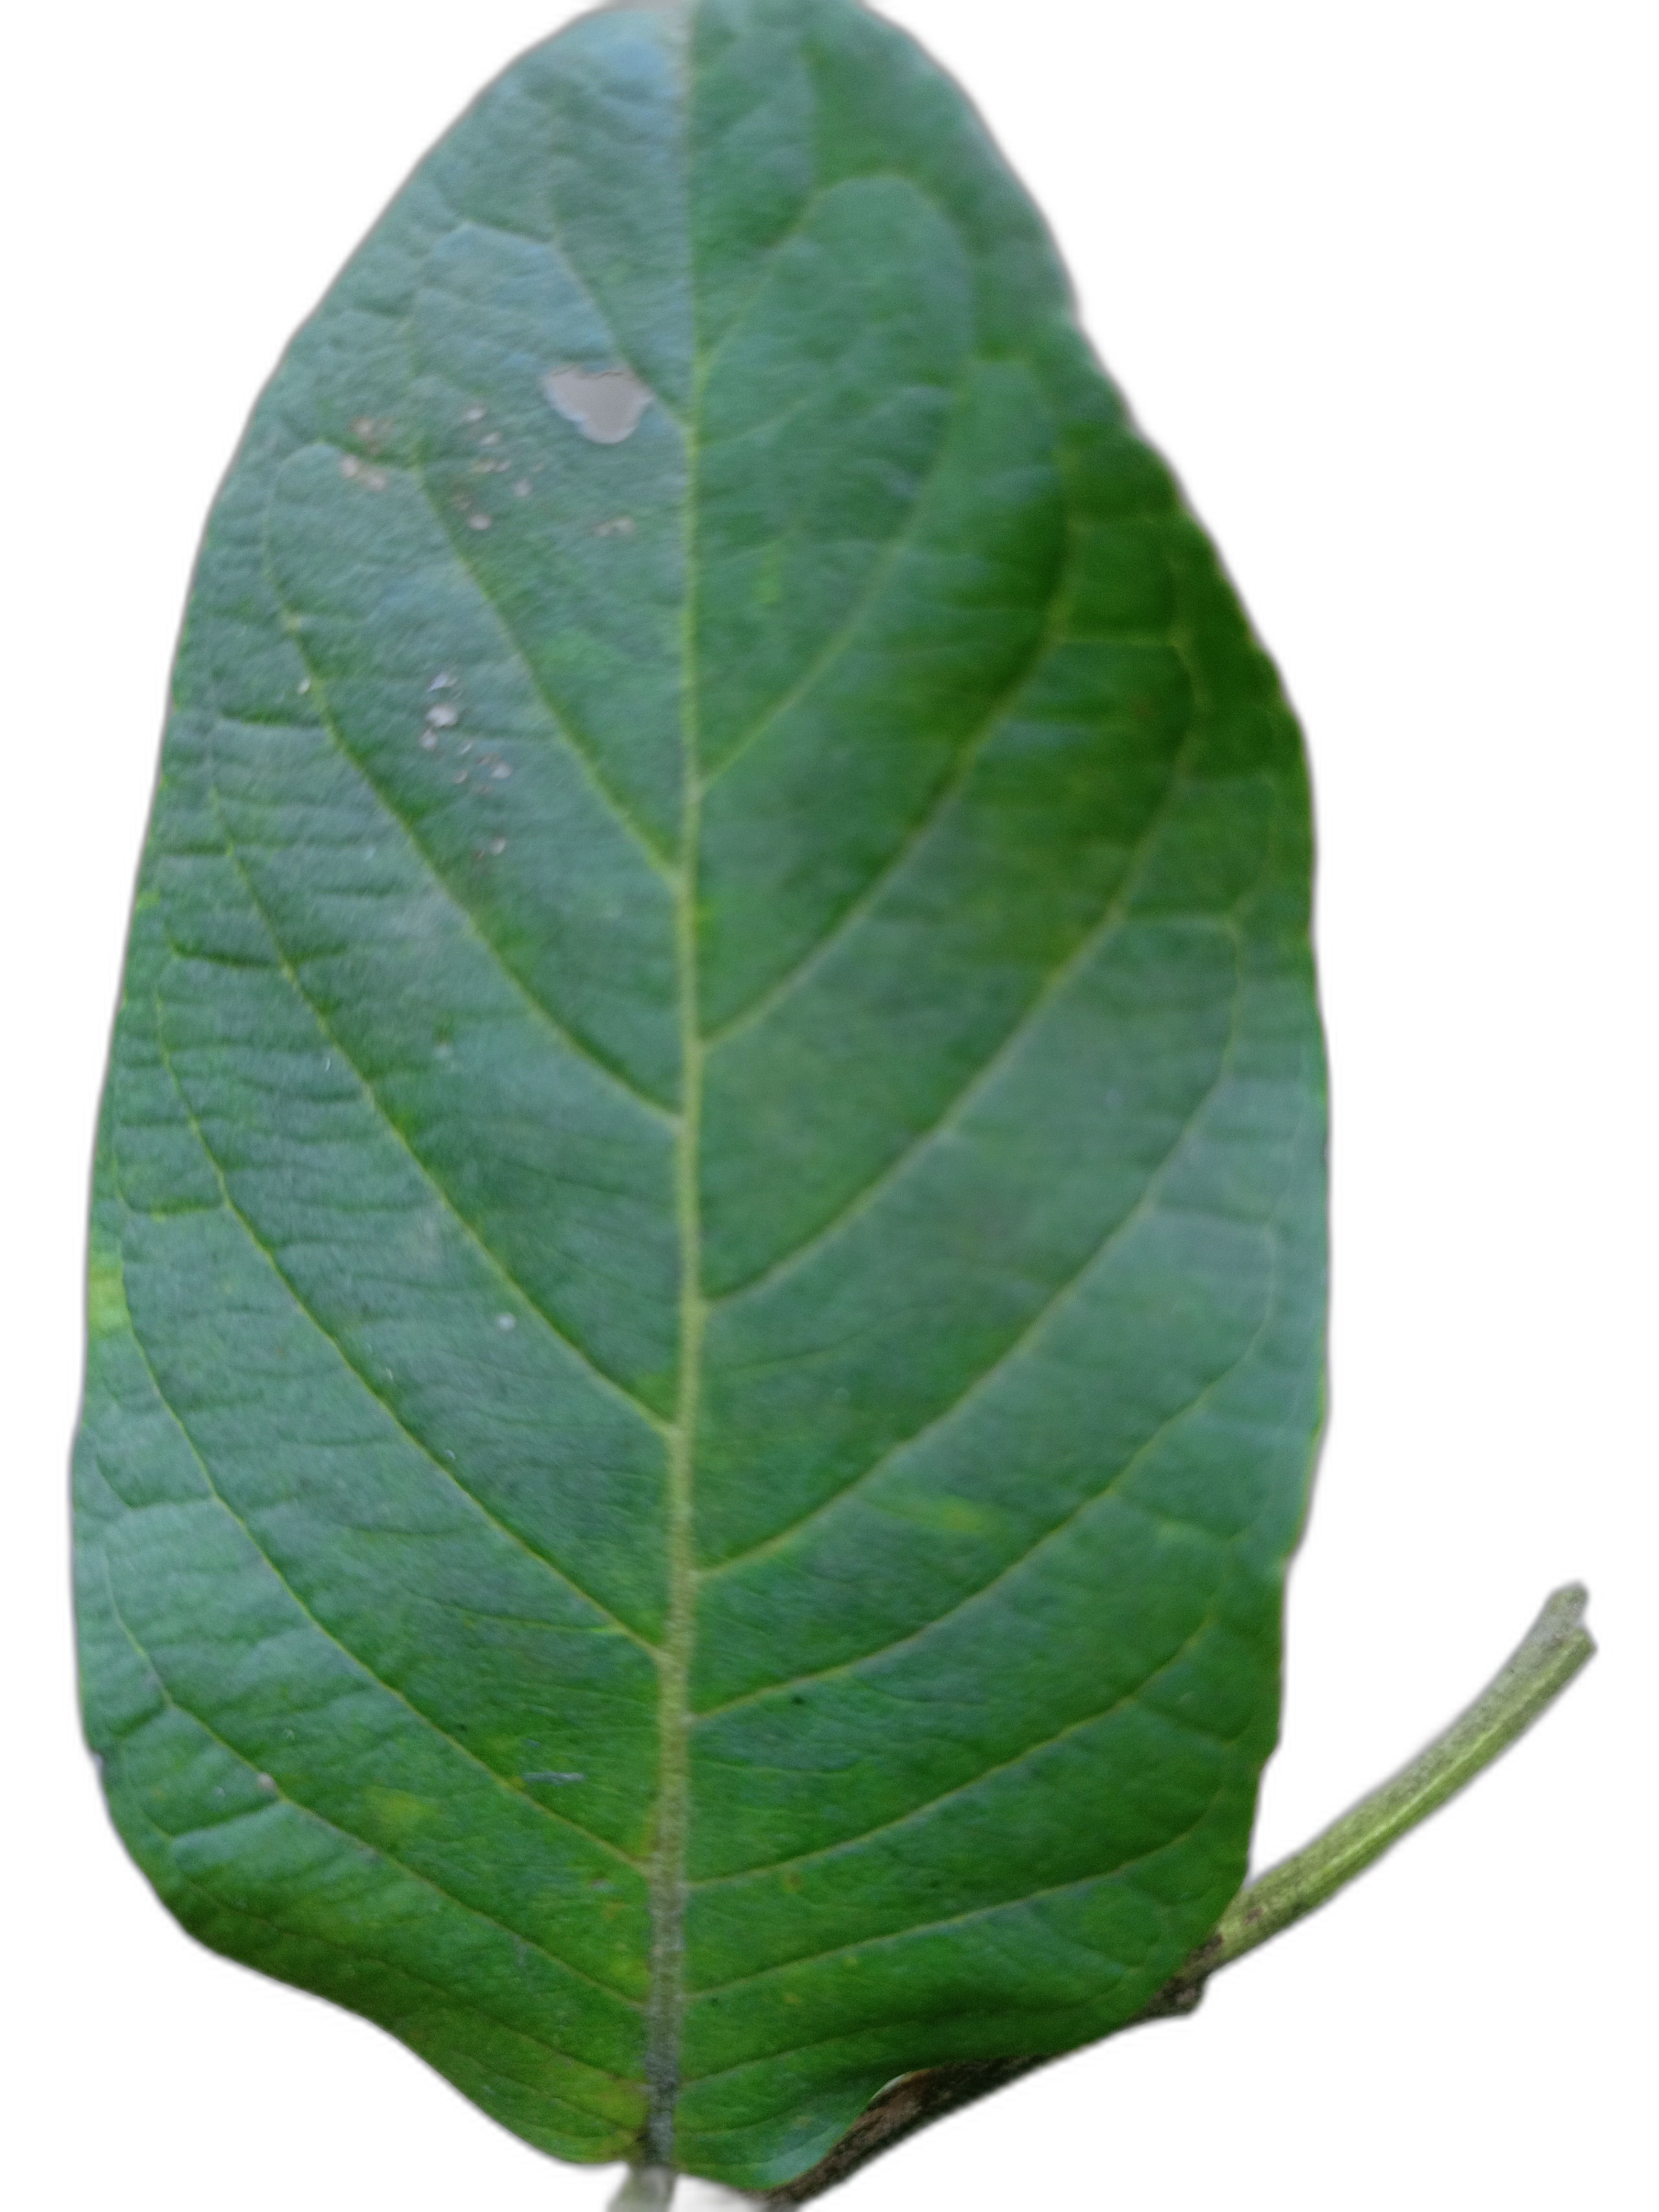
Plant part: leaf
Disease: Healthy